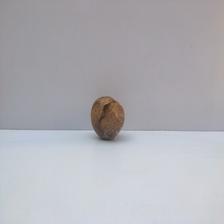
Size: Spoiled